Guan Sheng

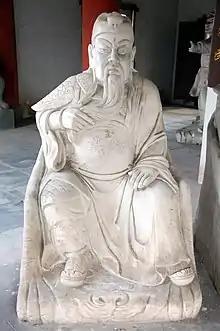
A stone statue of Guan Sheng at Hengdian World Studios.

Guan Sheng is appointed as one of the Five Tiger Generals of the Liangshan cavalry after the 108 Stars of Destiny came together in what is called the Grand Assembly. He participates in the campaigns against the Liao invaders and rebel forces in Song territory following amnesty from Emperor Huizong for Liangshan.